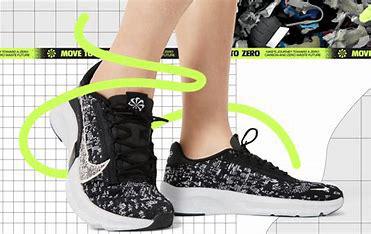
Brand: Nike
Model: Superrep Go 3 Flyknit Next Nature